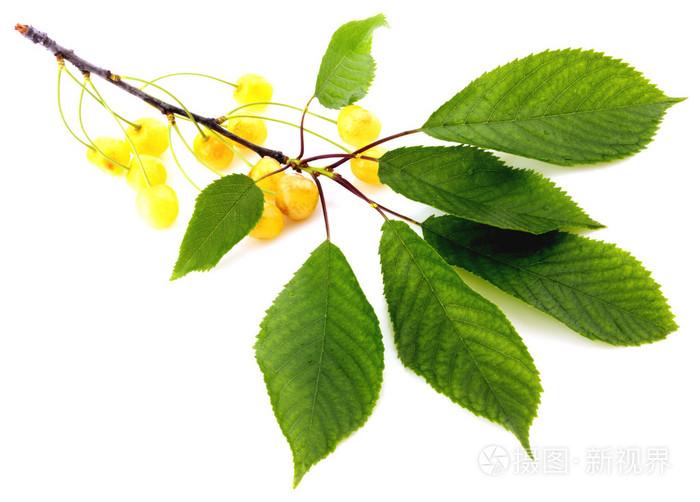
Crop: cherry
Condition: healthy